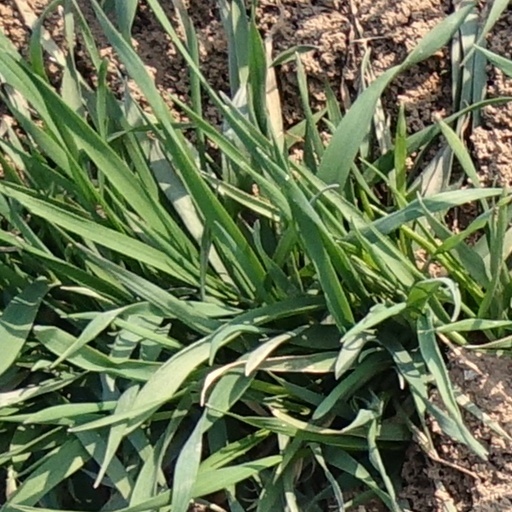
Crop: wheat